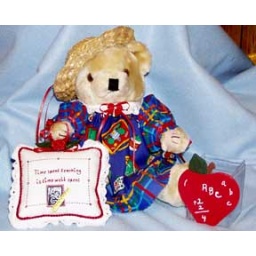
Teacher bear with pencil cup and decorated pillow, dressed in school motif fabric